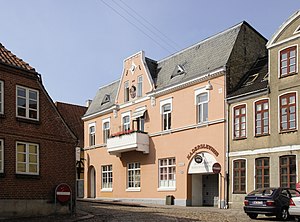
Haderslevhus
Haderslevhus sommeren 2012
Haderslevhus sommeren 2012
Haderslevhus nævnes første gang i 1326, da Christoffer 2.s søn sad fanget indtil borgen 3 år senere blev afbrændt af jyderne.